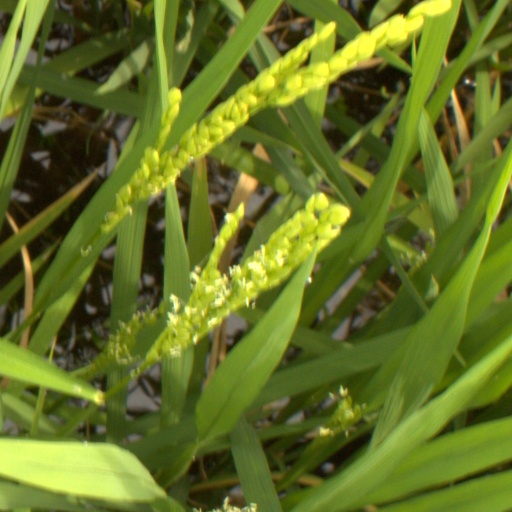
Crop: rice